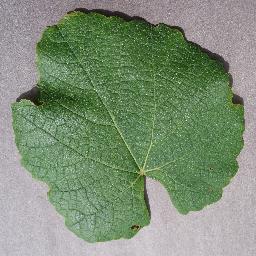
Label: Grape___healthy